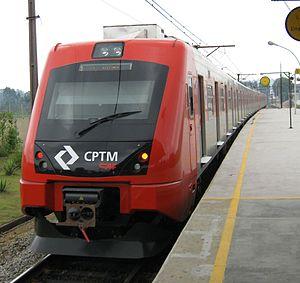
La ligne 12 - Saphir de la CPTM comprend le tronçon du réseau métropolitain défini entre les gares du Brás et de Calmon Viana. Jusqu'en mars 2008, elle s'appelait Ligne F - Violette.